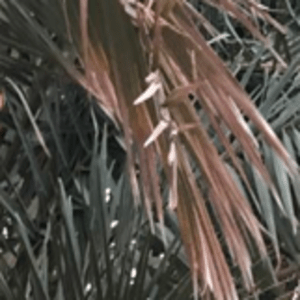
Label: Potassium Deficiency